Donna Lobban

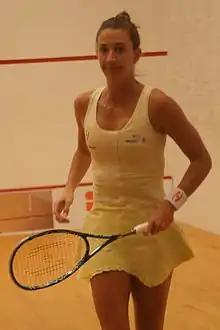
Donna Lobban, Monte-Carlo Squash Classic 2016

Donna Lobban, also known as Donna Belle Urquhart, (born 19 December 1986) is an Australian retired professional squash player. She reached a career-high world ranking of 13 in May 2011.